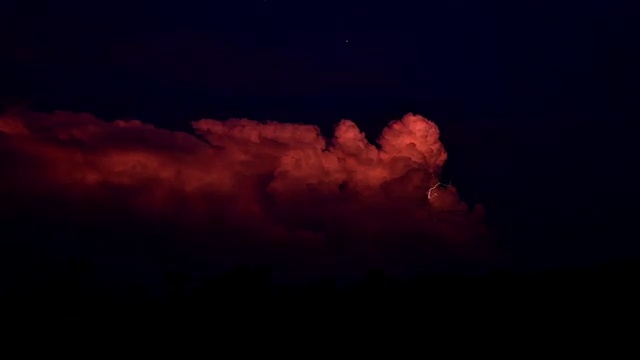
Fire: no
Smoke: no